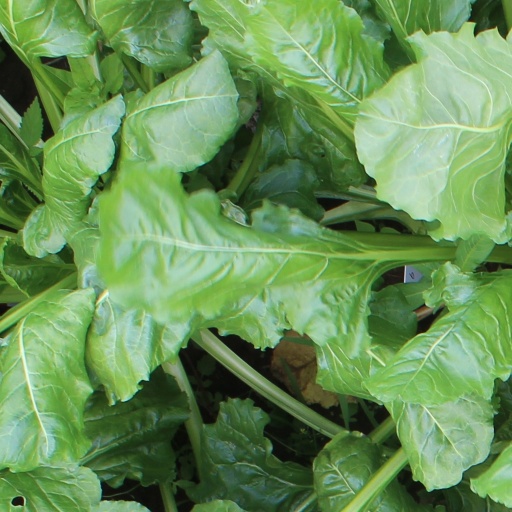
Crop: sugar beet